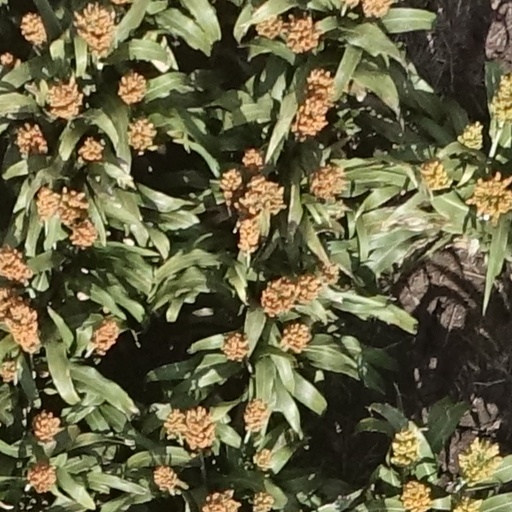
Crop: sorghum